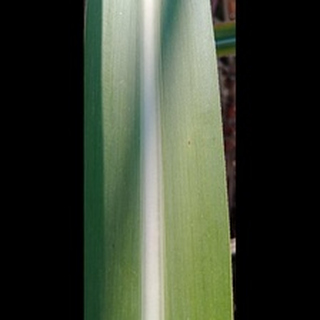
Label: healthy_sugarcane